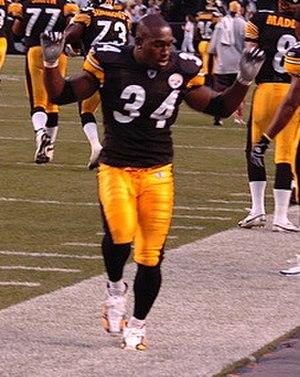
Verron Ulric Haynes est un joueur trinidado-américain de football américain, né le 17 février 1979. Il évolue au poste de running back en National Football League avec les Steelers de Pittsburgh de 2002 à 2007, puis avec les Falcons d'Atlanta en 2009. Il remporte le Super Bowl XL avec les Steelers.